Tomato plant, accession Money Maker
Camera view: vertical (180 deg); turntable rotation: 150 degrees
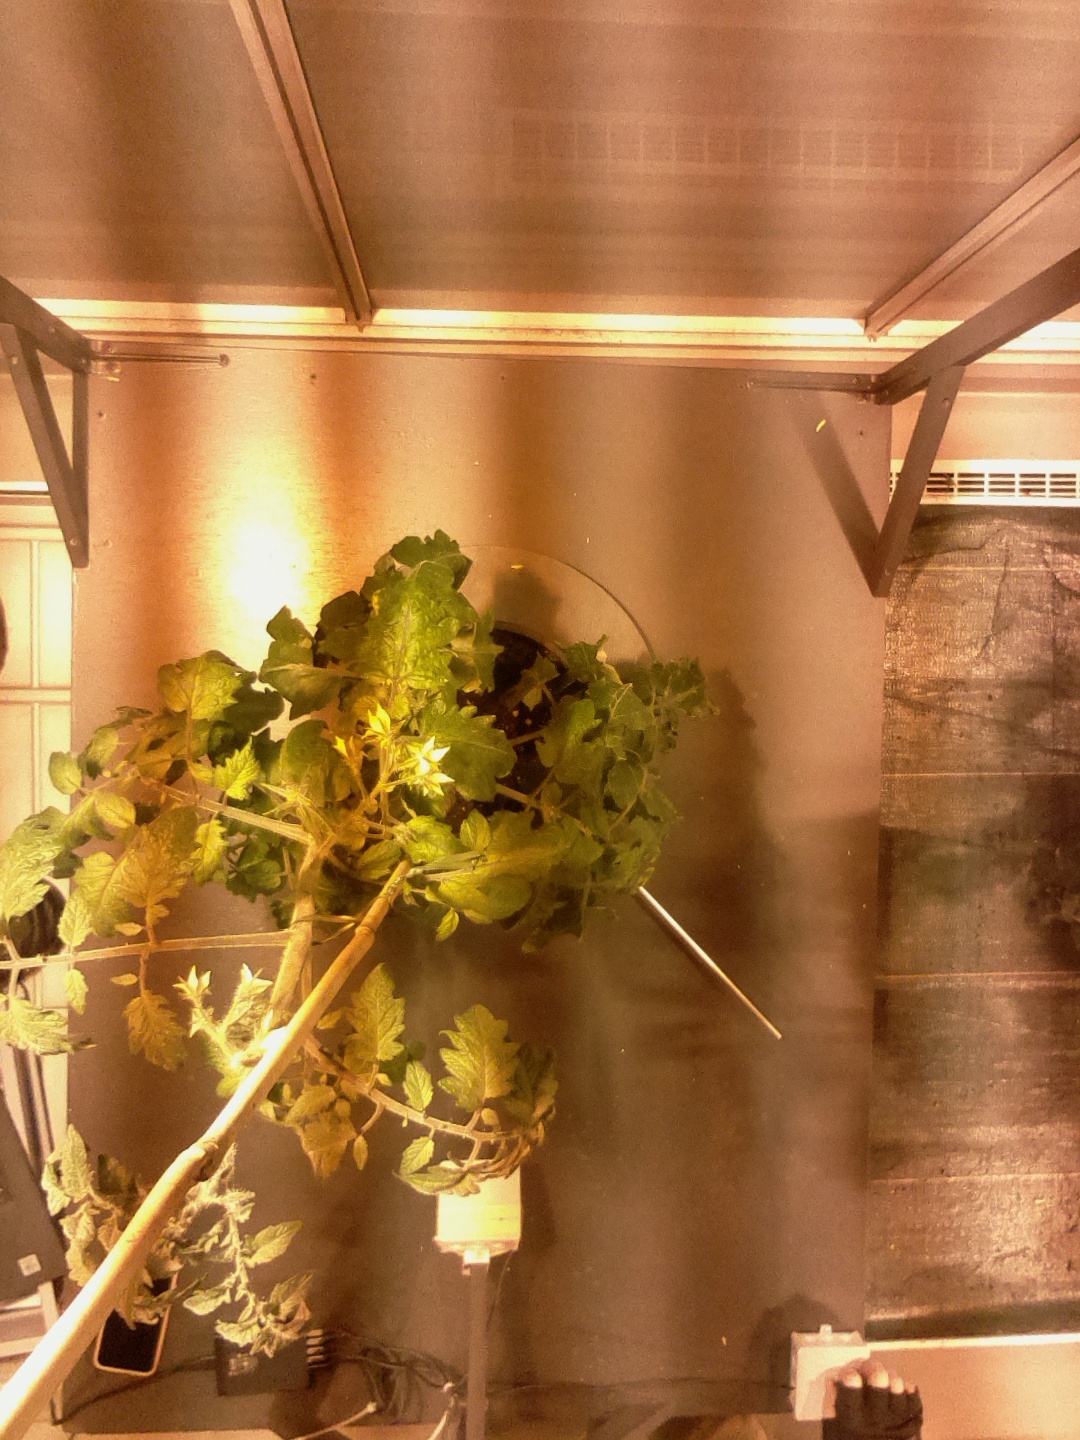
BBCH growth stage 69: End of flowering, 90%-100% of flowers open, more petals falling